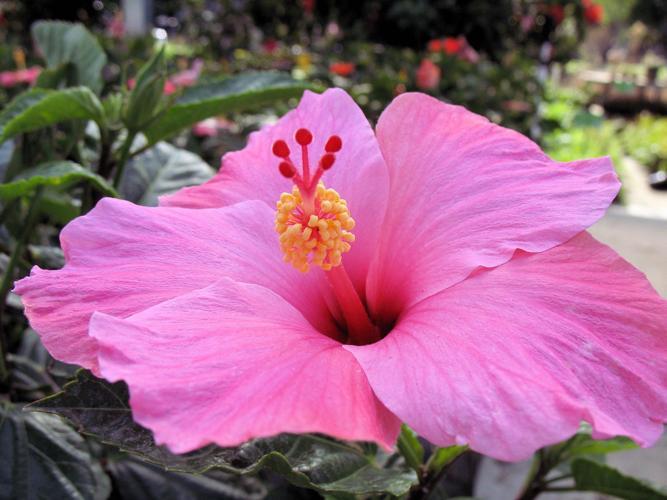
Label: hibiscus